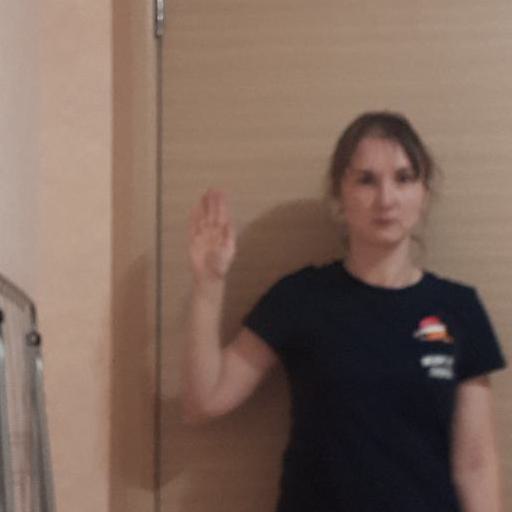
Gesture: stop